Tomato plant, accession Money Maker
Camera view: horizontal (90 deg, fisheye); turntable rotation: 210 degrees
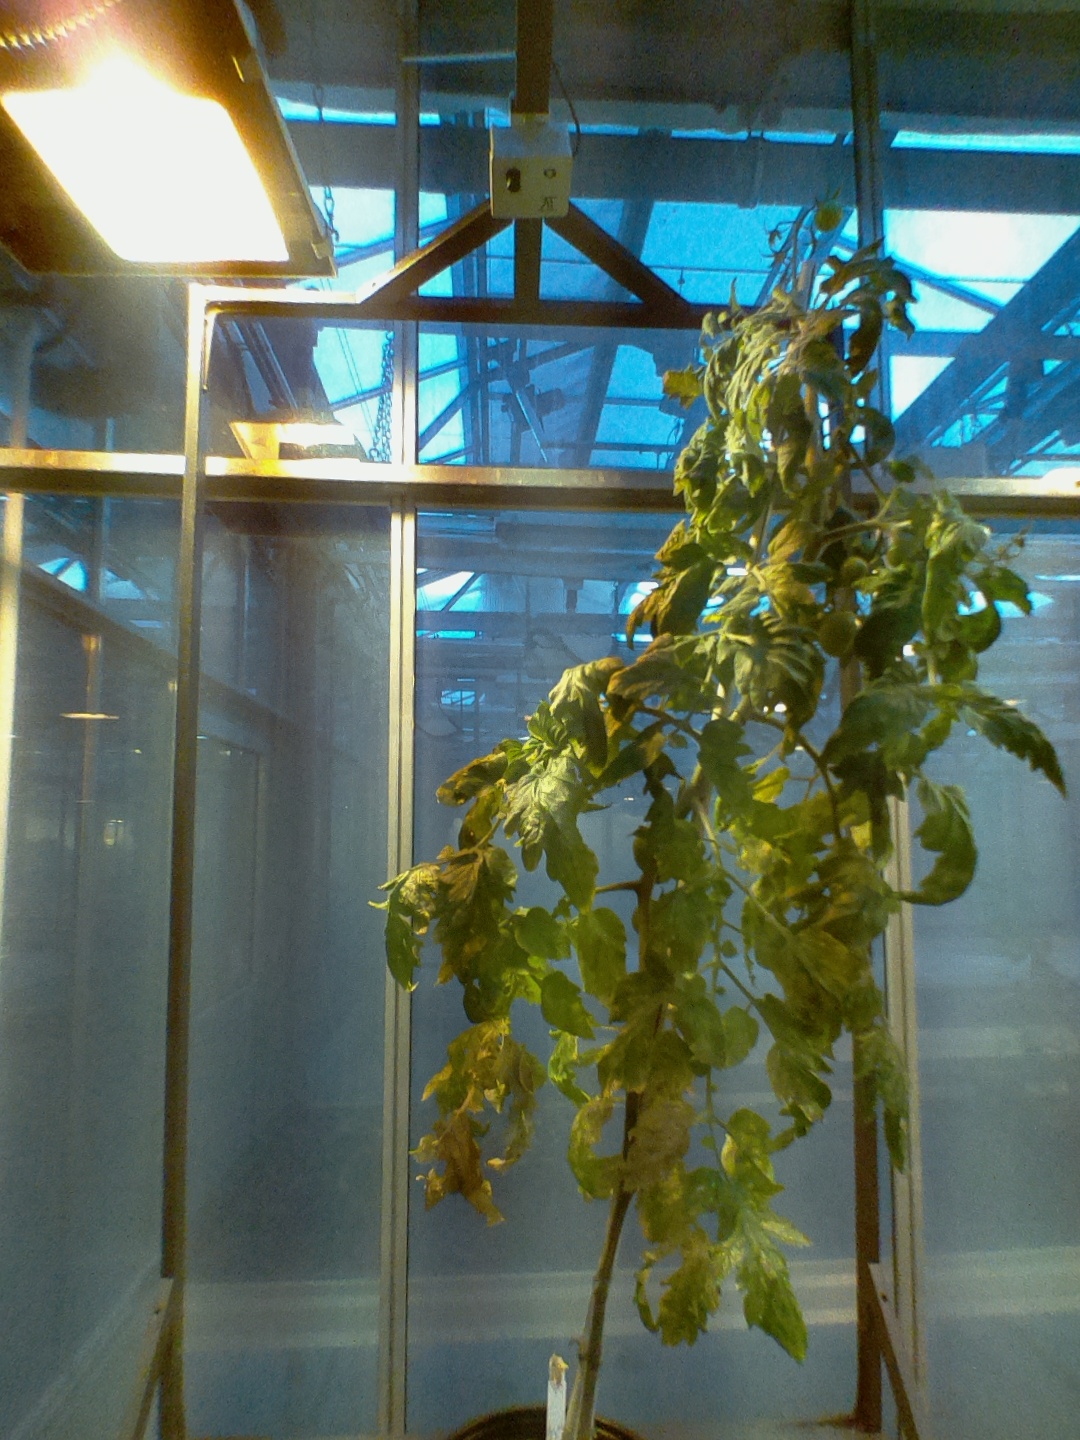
BBCH growth stage 77: 70%-80% of final fruit size